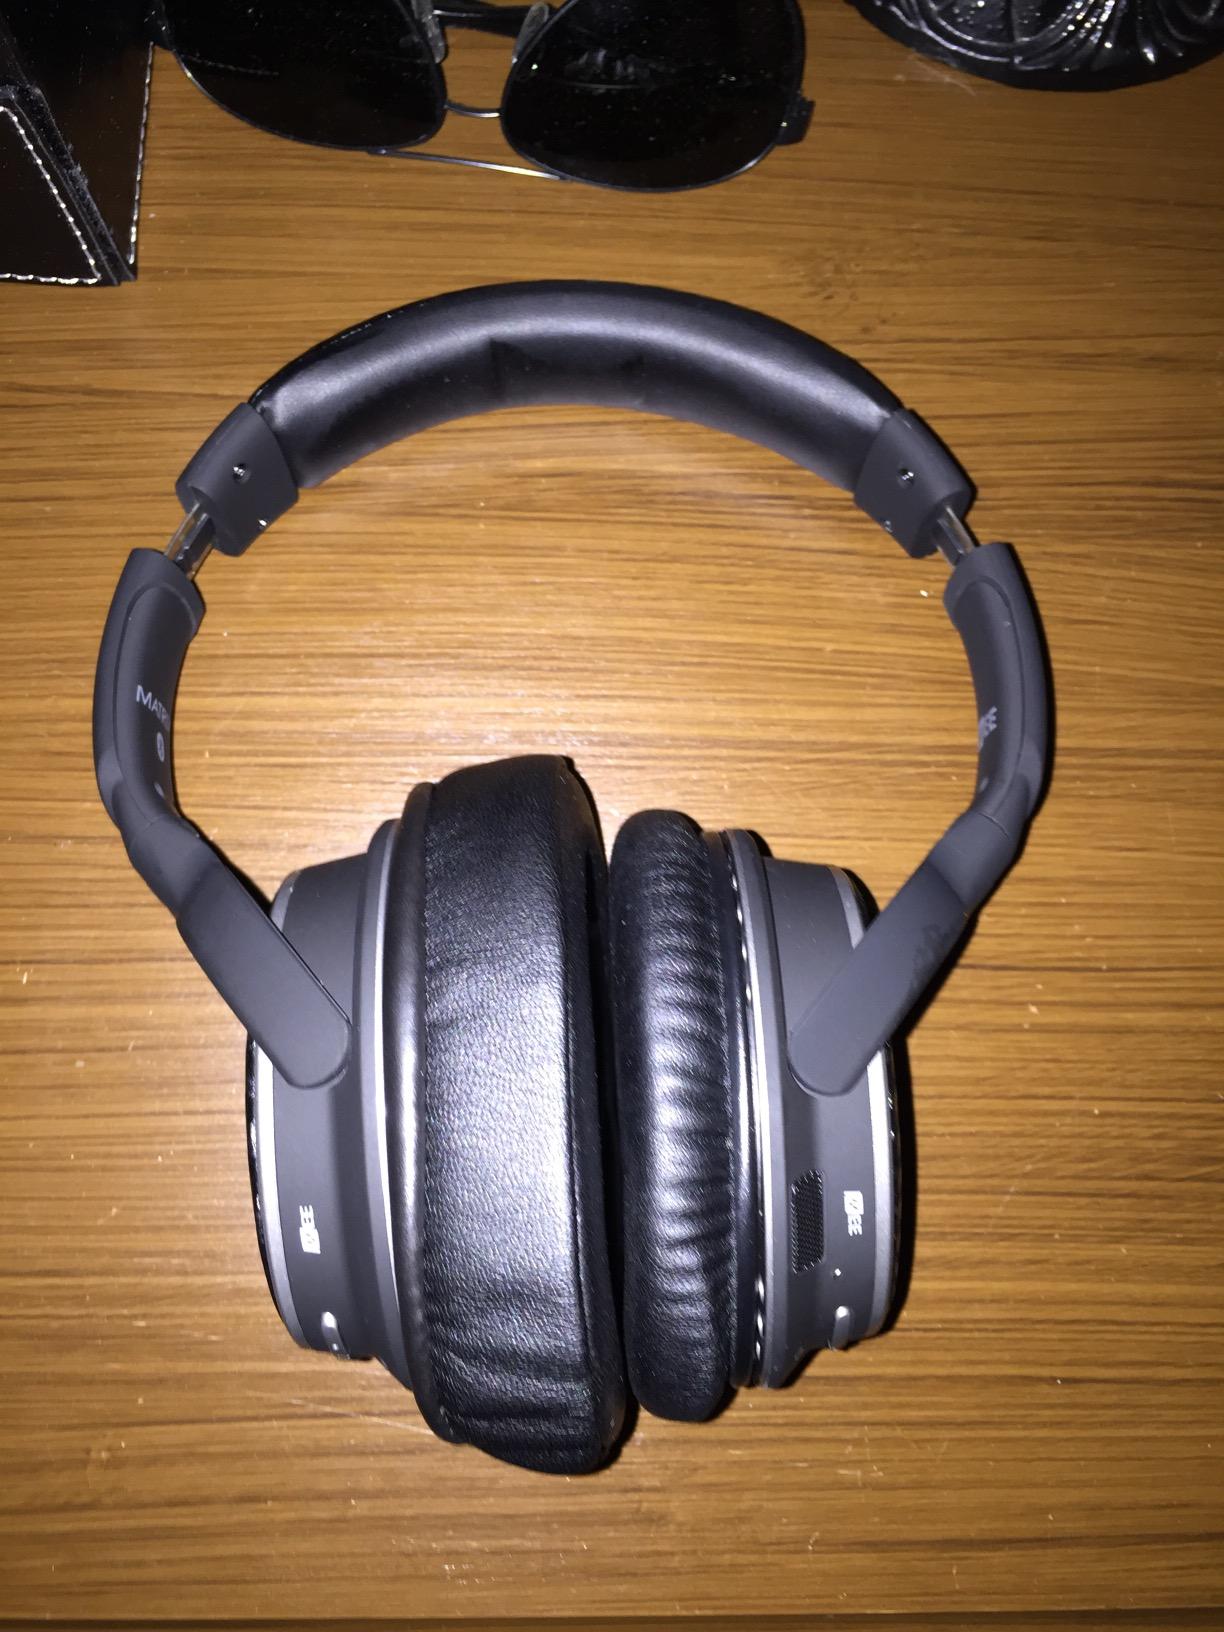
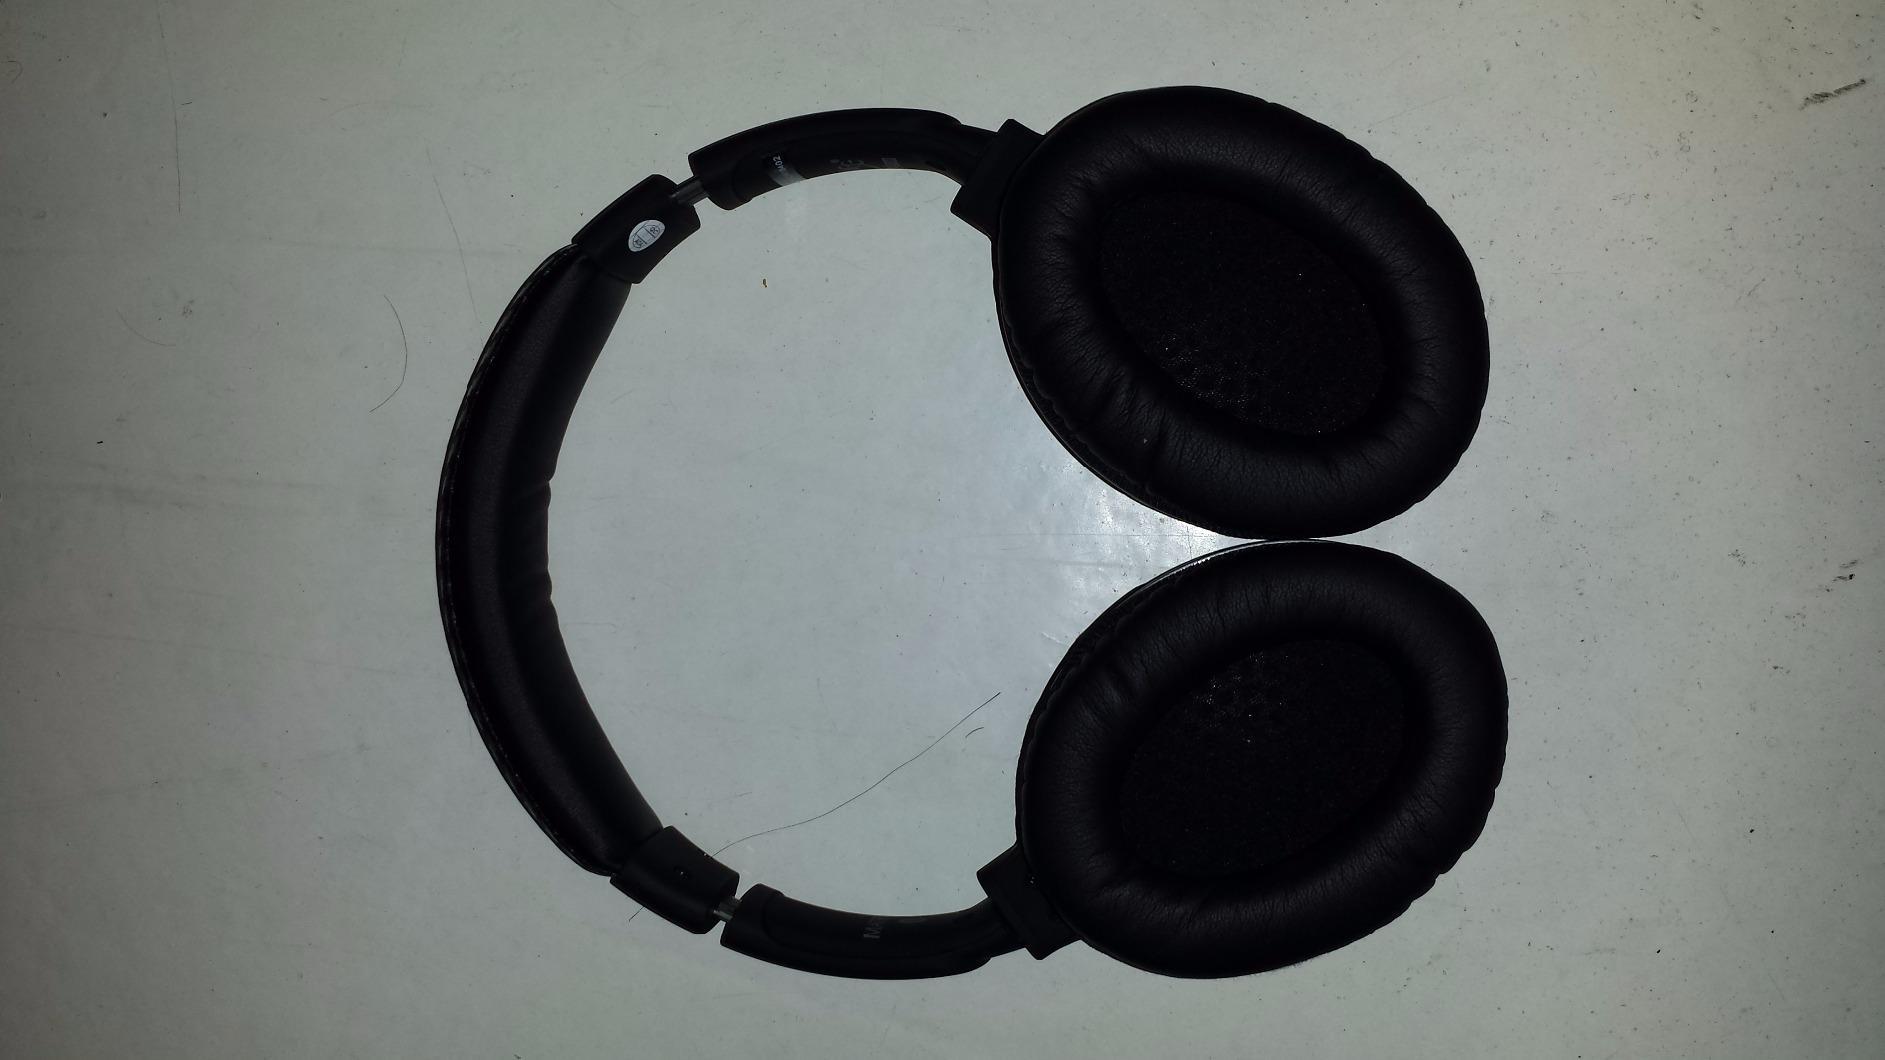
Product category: headphones
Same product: yes